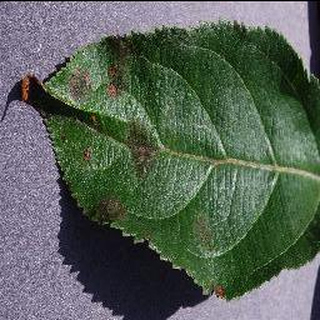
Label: apple_apple_scab